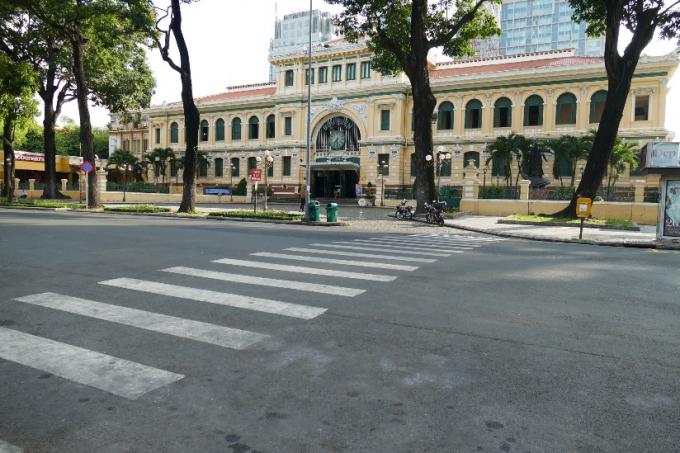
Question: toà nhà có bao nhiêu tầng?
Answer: toà nhà có ba tầng